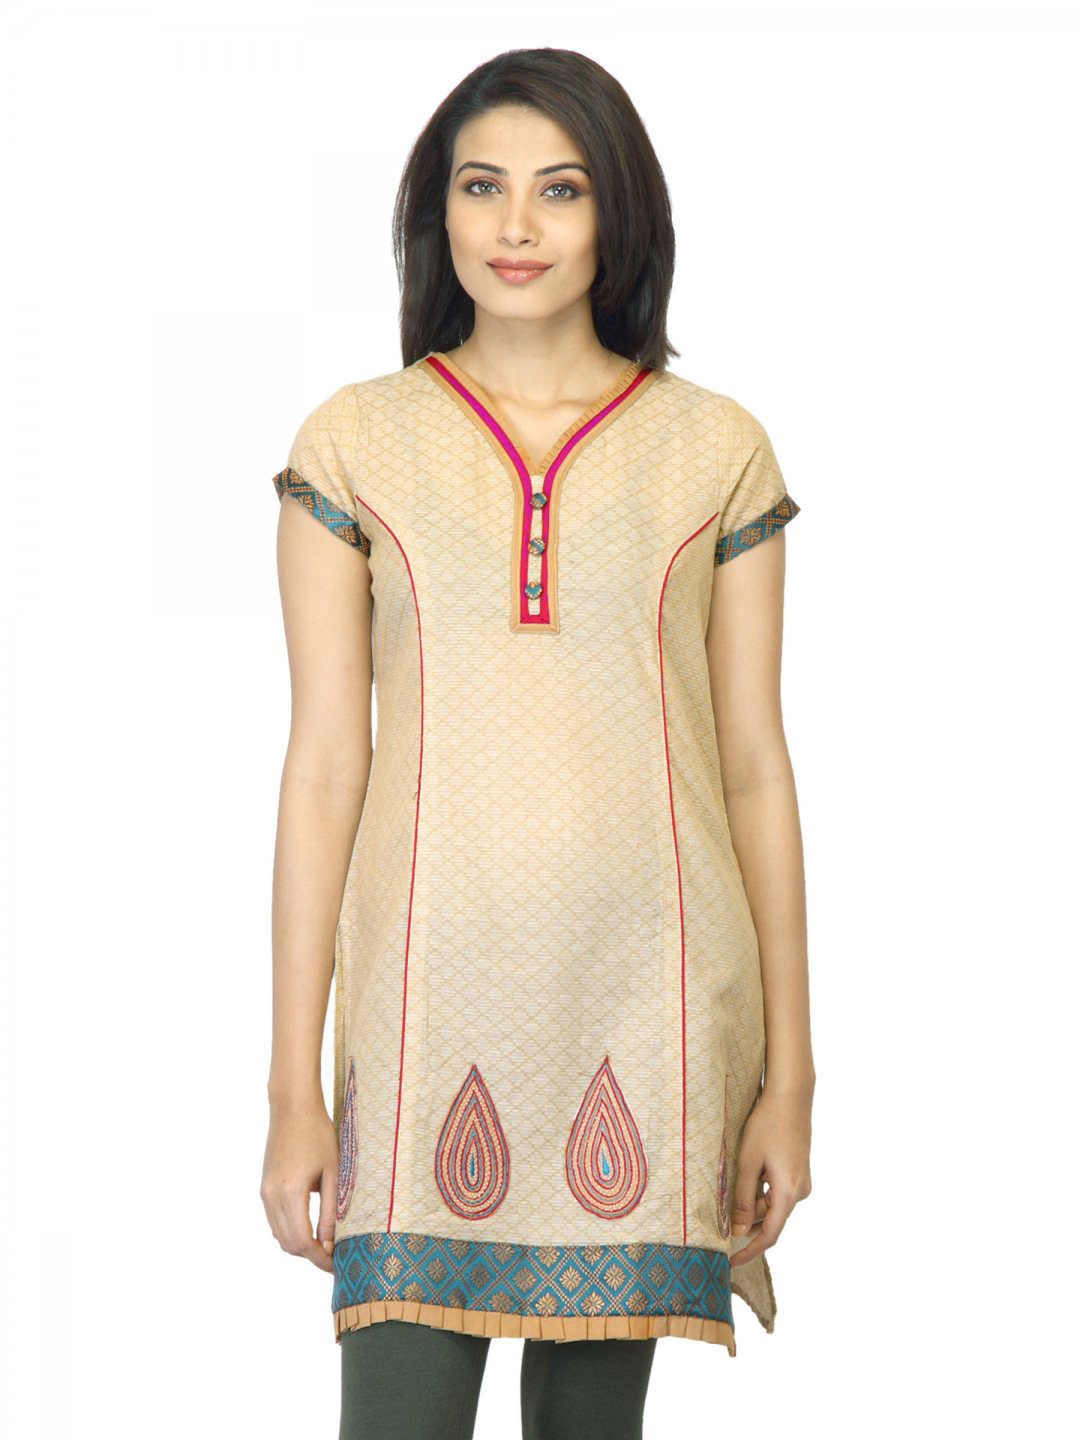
Mother Earth Women Beige Kurta
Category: Apparel / Topwear / Kurtas
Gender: Women
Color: Beige
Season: Fall 2011
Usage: Ethnic